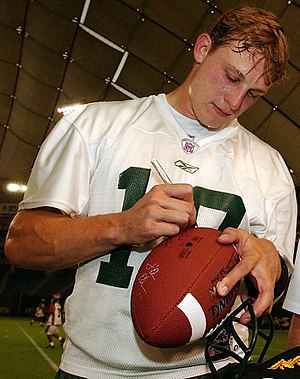
Chad Pennington
Chad Pennington (tv.)
James Chadwick "Chad" Pennington er en tidligere amerikansk footballspiller, der spillede i NFL som quarterback. Pennington kom ind i ligaen i år 2000, og tilbragte sine første otte sæsoner hos New York Jets. Efter at Jets i 2008 skrev kontrakt med stjerne-quarterbacken Brett Favre valgte Pennington dog at forlade klubben, og skiftede i stedet til Miami Dolphins, hvor han spillede frem til 2010.